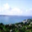
Label: sea